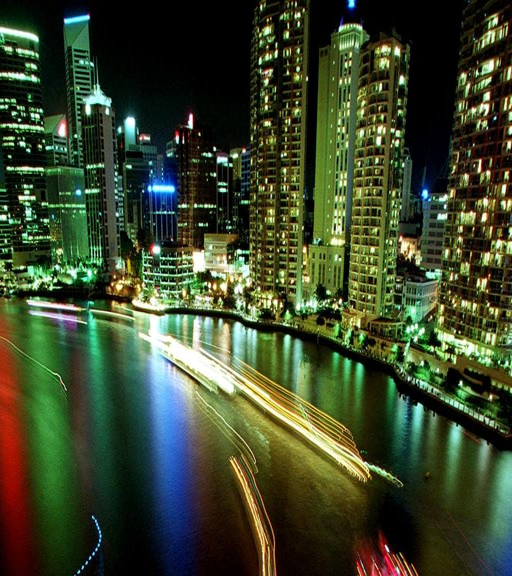
inner city residents are expected to not just love the night life but create it .